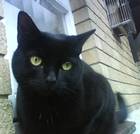
Animal: cat
Breed: bombay